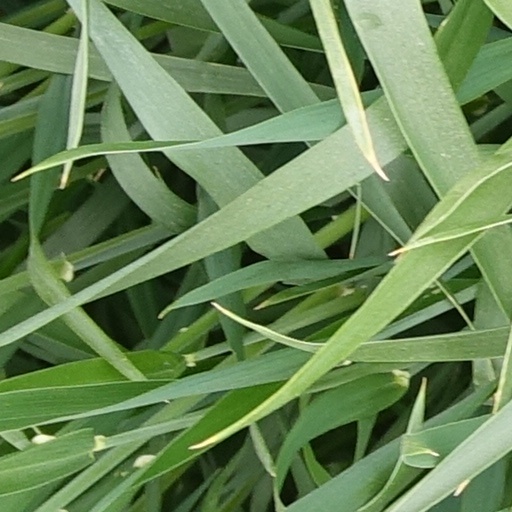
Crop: wheat